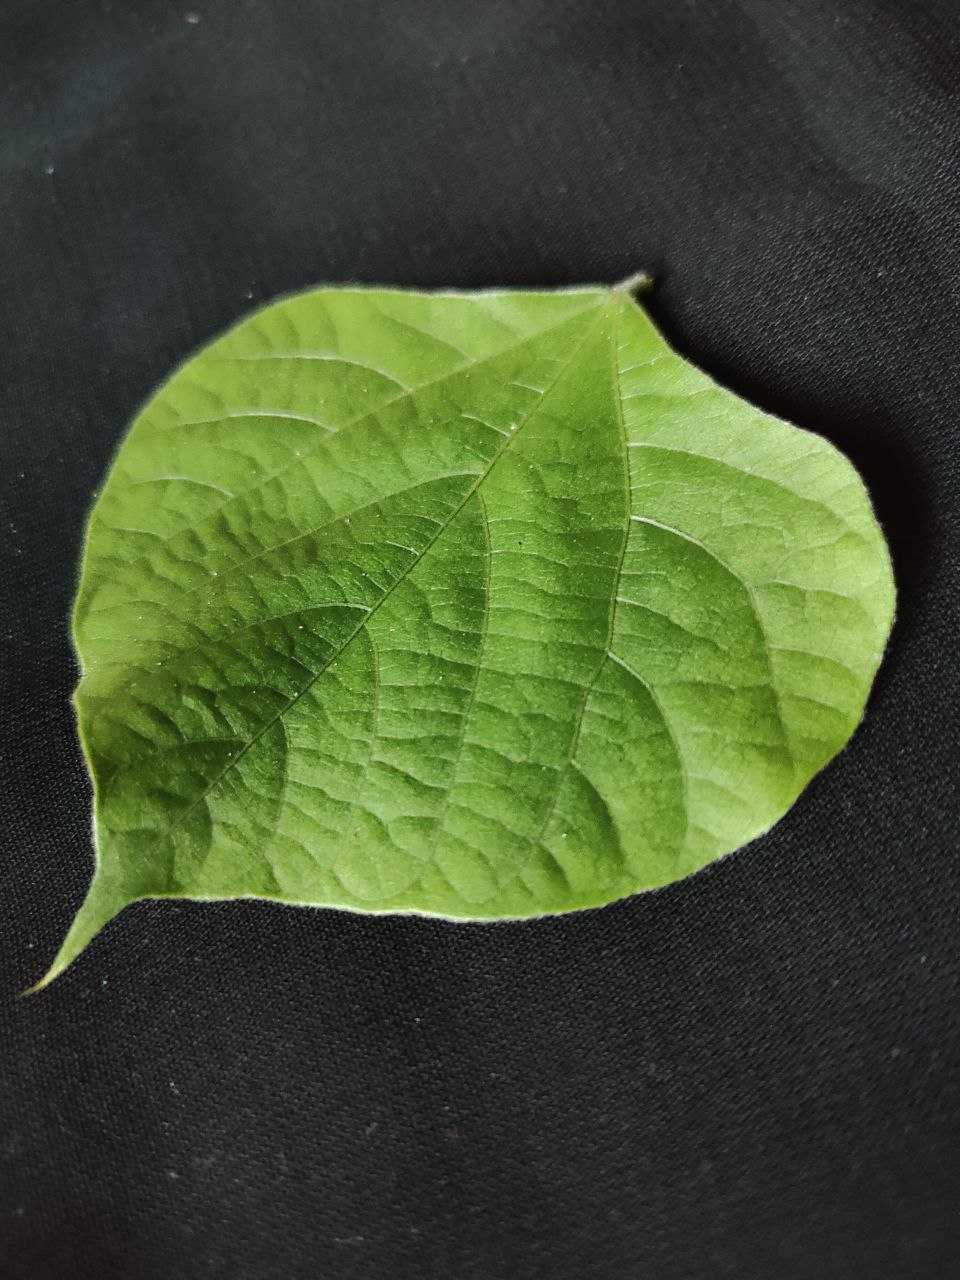
Crop: bean
Leaf condition: Fresh Leaf